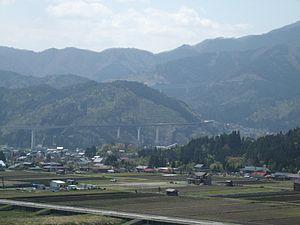
Gujō est une ville japonaise située dans la préfecture de Gifu, sur l'île de Honshū.